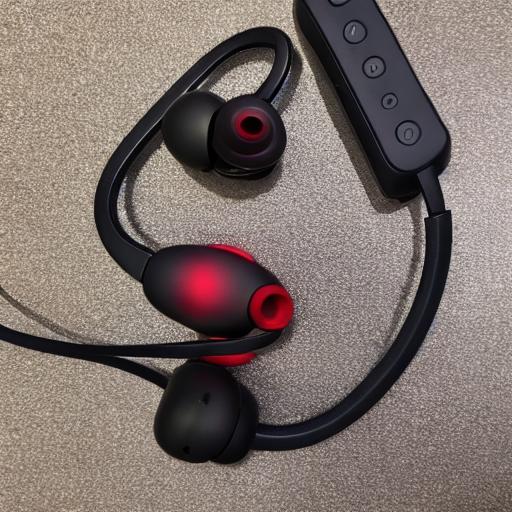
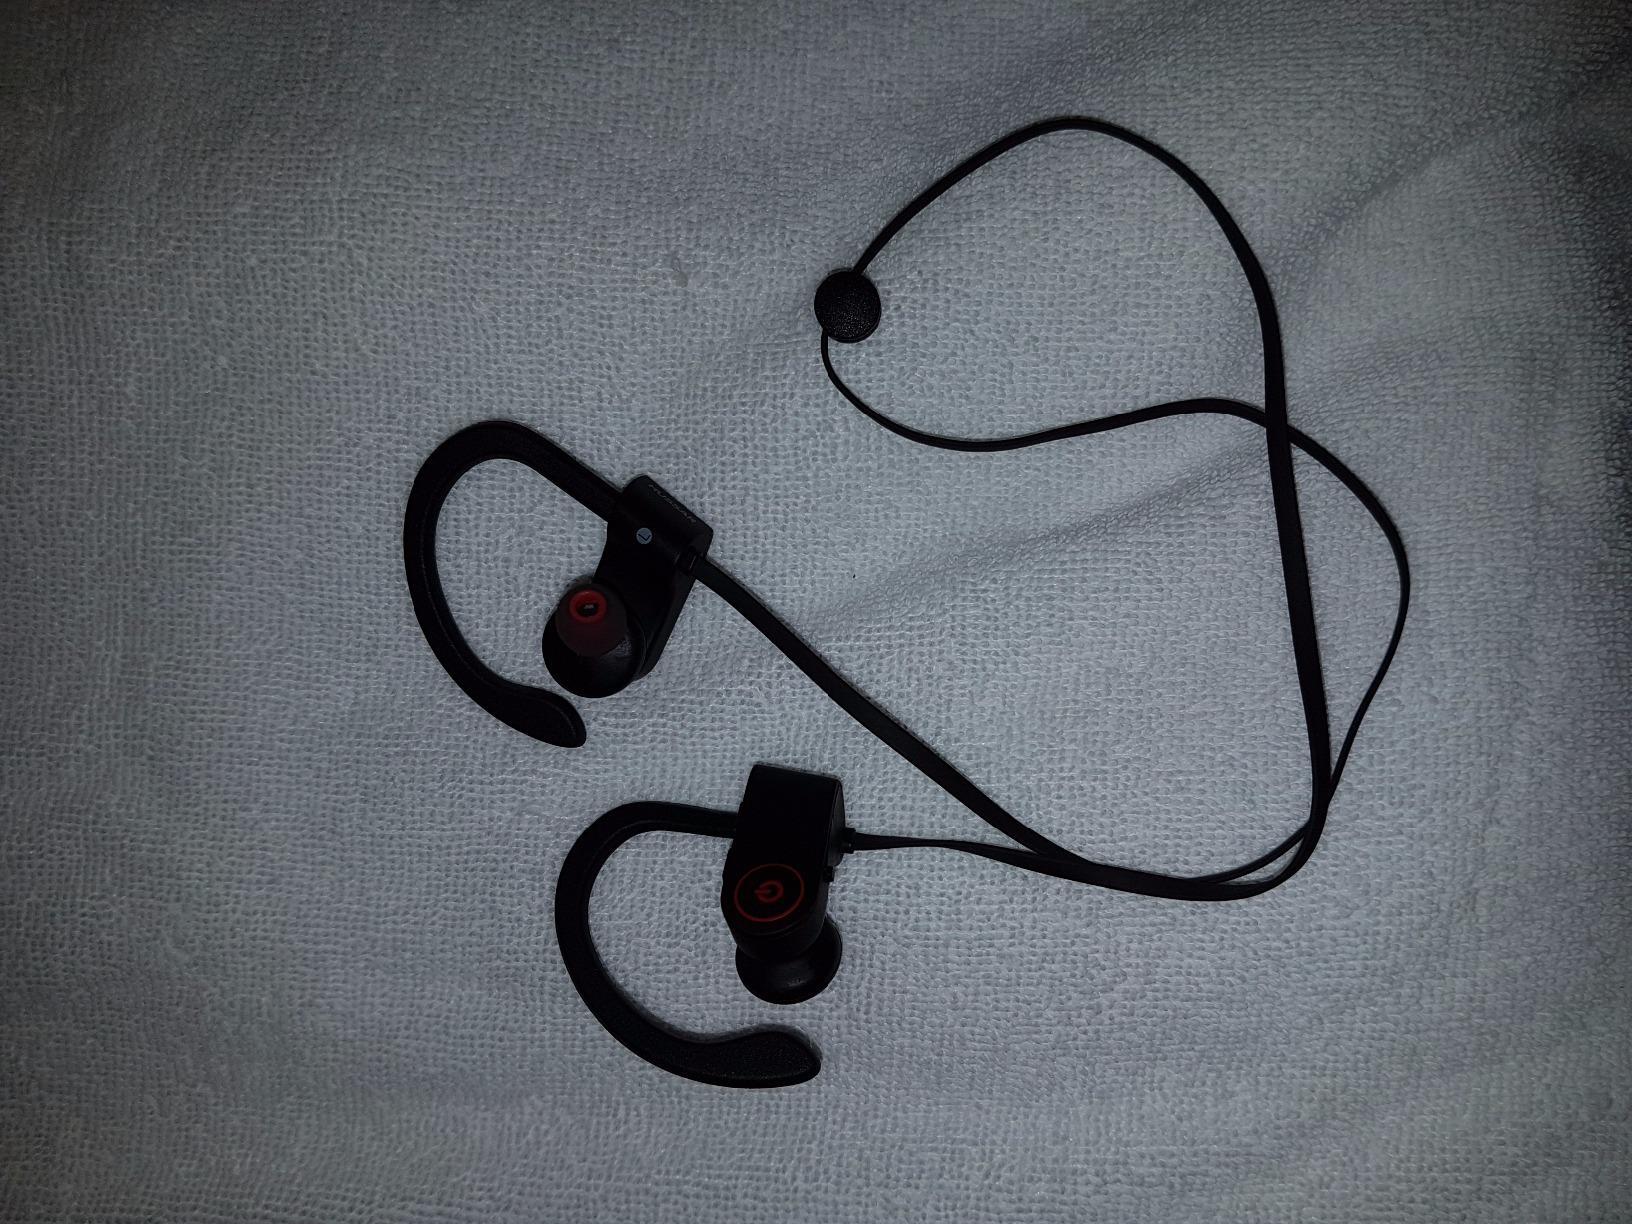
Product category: headphones
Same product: no